Will Marion Cook

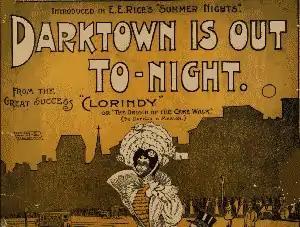
Playbill from 1898 showing Edward E. Rice's production of Cook's "Clorindy", featuring the song "Darktown is Out Tonight"

In 1890, Cook became director of a chamber orchestra touring the East Coast. He prepared "Scenes from the Opera of Uncle Tom's Cabin" for performance. Cook aimed to showcase this work at the 1893 World's Columbian Exposition in Chicago, an event that became famous for its cultural and technological exhibitions. However, despite the anticipation surrounding the performance, the event was ultimately canceled. Despite this setback, the idea of "Uncle Tom's Cabin" as an opera remains an important chapter in the history of American music and its intersection with social issues. The cancellation of the performance, however, meant that Cook's adaptation of the opera was never widely heard or organized.